Ultra Warrior

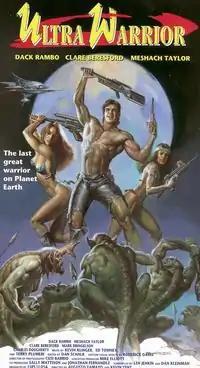
VHS artwork

Ultra Warrior, also known as Welcome to Oblivion, is a post-apocalyptic 1990 film directed by Augusto Tamayo San Román and Kevin Tent. Set in a futuristic dystopia, a nuclear holocaust creates mutants who inhabit the radioactive areas. One man emerges as the leader of a group of survivors called "Muties". The main character, portrayed by Dack Rambo, is looking for zirconium which is used to make bombs to prevent aliens from destroying Earth.